Patrick Flynn (athlete)

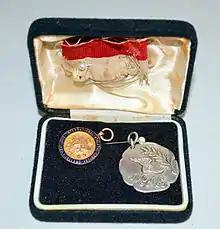
Eire vs Scotland international medal

Flynn won his qualifying heat comfortably, but the final didn't go as smoothly. He fell at one of the water jumps and was beaten to the tape by the favourite Percy Hodge (GBR); Flynn won the silver medal. There is little doubt that he would have been in contention for the gold had he not fallen. He also competed in the men's cross-country, individual; and men's cross-country, team, placing 9th and 4th respectively.